Table skittles

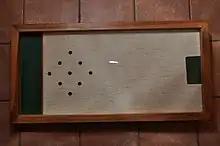
The table skittle alley

The table skittles alley consists of a sloping, framed playing surface, the table skittles board. This is usually placed on a waist-high table. The game is played with a wooden spinning top, which is used to try to knock down as many of the nine wooden pins as possible.